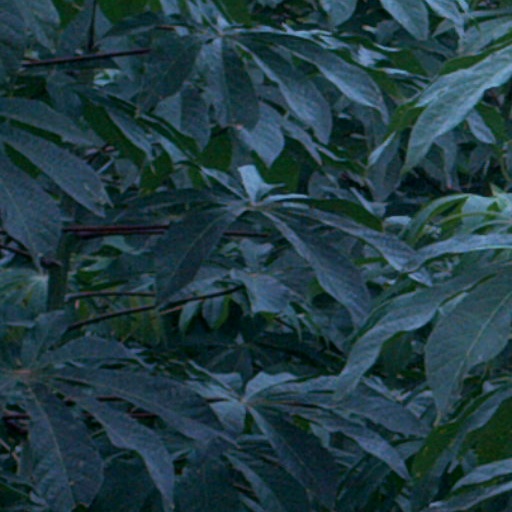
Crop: cassava